Oliver Jarvis

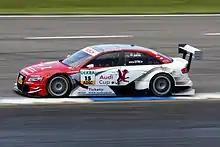
Jarvis driving for Audi (Phoenix) in the 2009 Deutsche Tourenwagen Masters season on the Hockenheimring.

Jarvis did get his first chance at the Beijing International Streetcircuit in China, the third race weekend of the season. Through a problematic weekend, where problems with the track arose, Jarvis started the Sprint race in 8th, and finished in 7th in a race that saw little racing, following 7th-starting South Africa spinning, bringing out the Safety Car for a majority of the race. In the Feature race, Jarvis therefore started 7th. After controversially making his mandatory pitstop on the lap the Safety Car was deployed (A1GP rules state that cars cannot pit during Safety Car periods), Jarvis ended up running 8th for a majority of the race, an 8th that was actually a net 4th, given the cars in the first four places were yet to pit. After they did, Jarvis moved up to fourth, and looked to be heading for that position, until the leading duo, The Netherlands driver Jeroen Bleekemolen and Germany's Nico Hülkenberg both retired on the same lap, leaving Jarvis to finish second, behind Italy's Enrico Toccacelo.